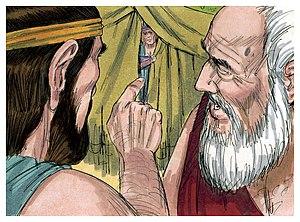
Illustration biblique du livre de la Genèse chapitre 18 עברית: 18 האיור המקראי של change me! פרק हिन्दी: {{{hi}}} अध्याय change me! की पुस्तक की बाइबिल चित्रण Bahasa Indonesia: Ilustrasi Alkitab dari Kitab Kejadian pasal 18 Italiano: Illustrazione biblica del libro della change me! Capitolo 18 日本語: change me!18章の本の聖書の実例 Jawa: Ilustrasi Alkitab saking Kitab Purwaning Dumadi pasal 18 한국어: change me! 18 장 장부의 성경 그림 Bahasa Melayu: Ilustrasi Alkitab dari Kitab Kejadian pasal 18